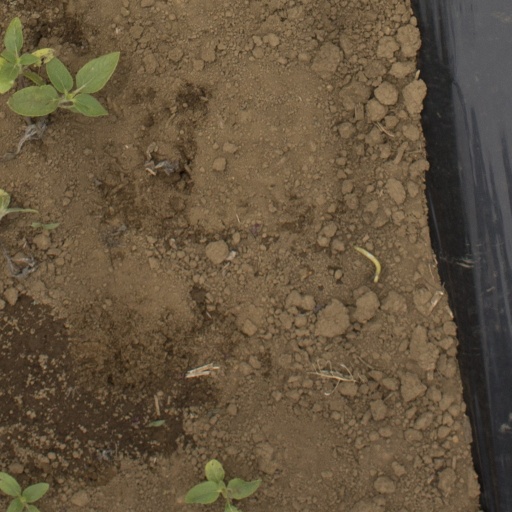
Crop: Jerusalem artichoke